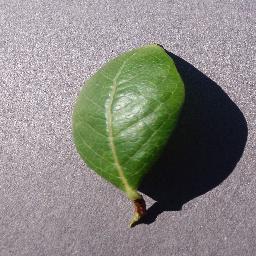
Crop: blueberry
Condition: healthy